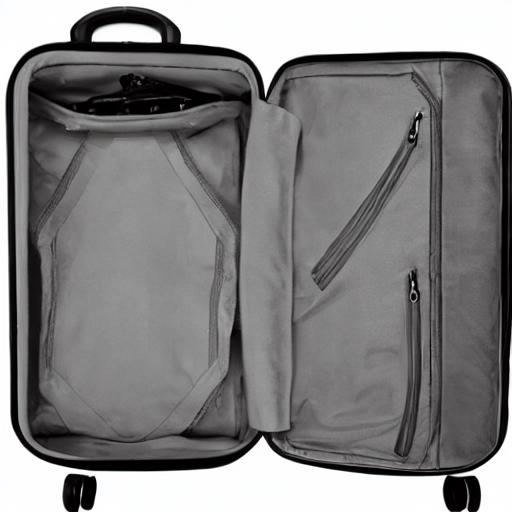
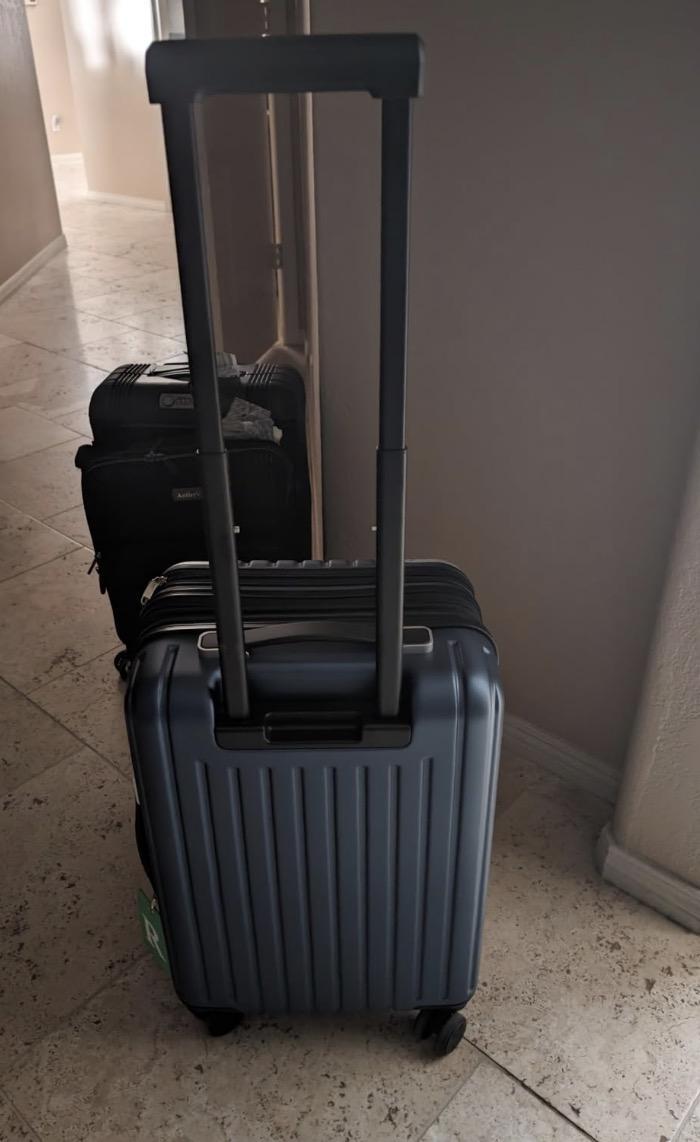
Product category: items_tea
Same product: no